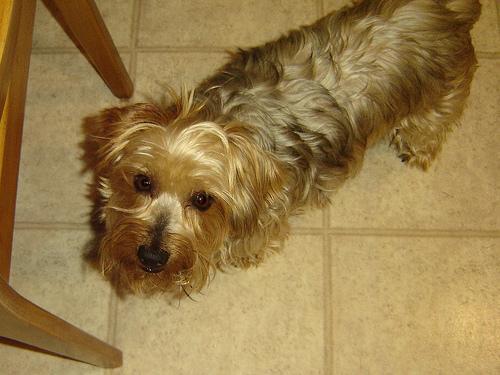
silky_terrier